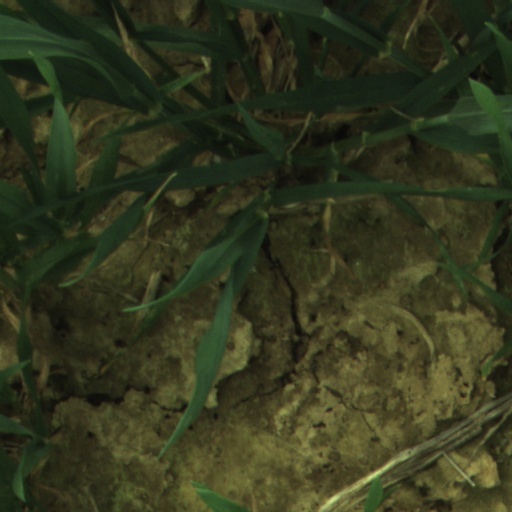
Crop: wheat